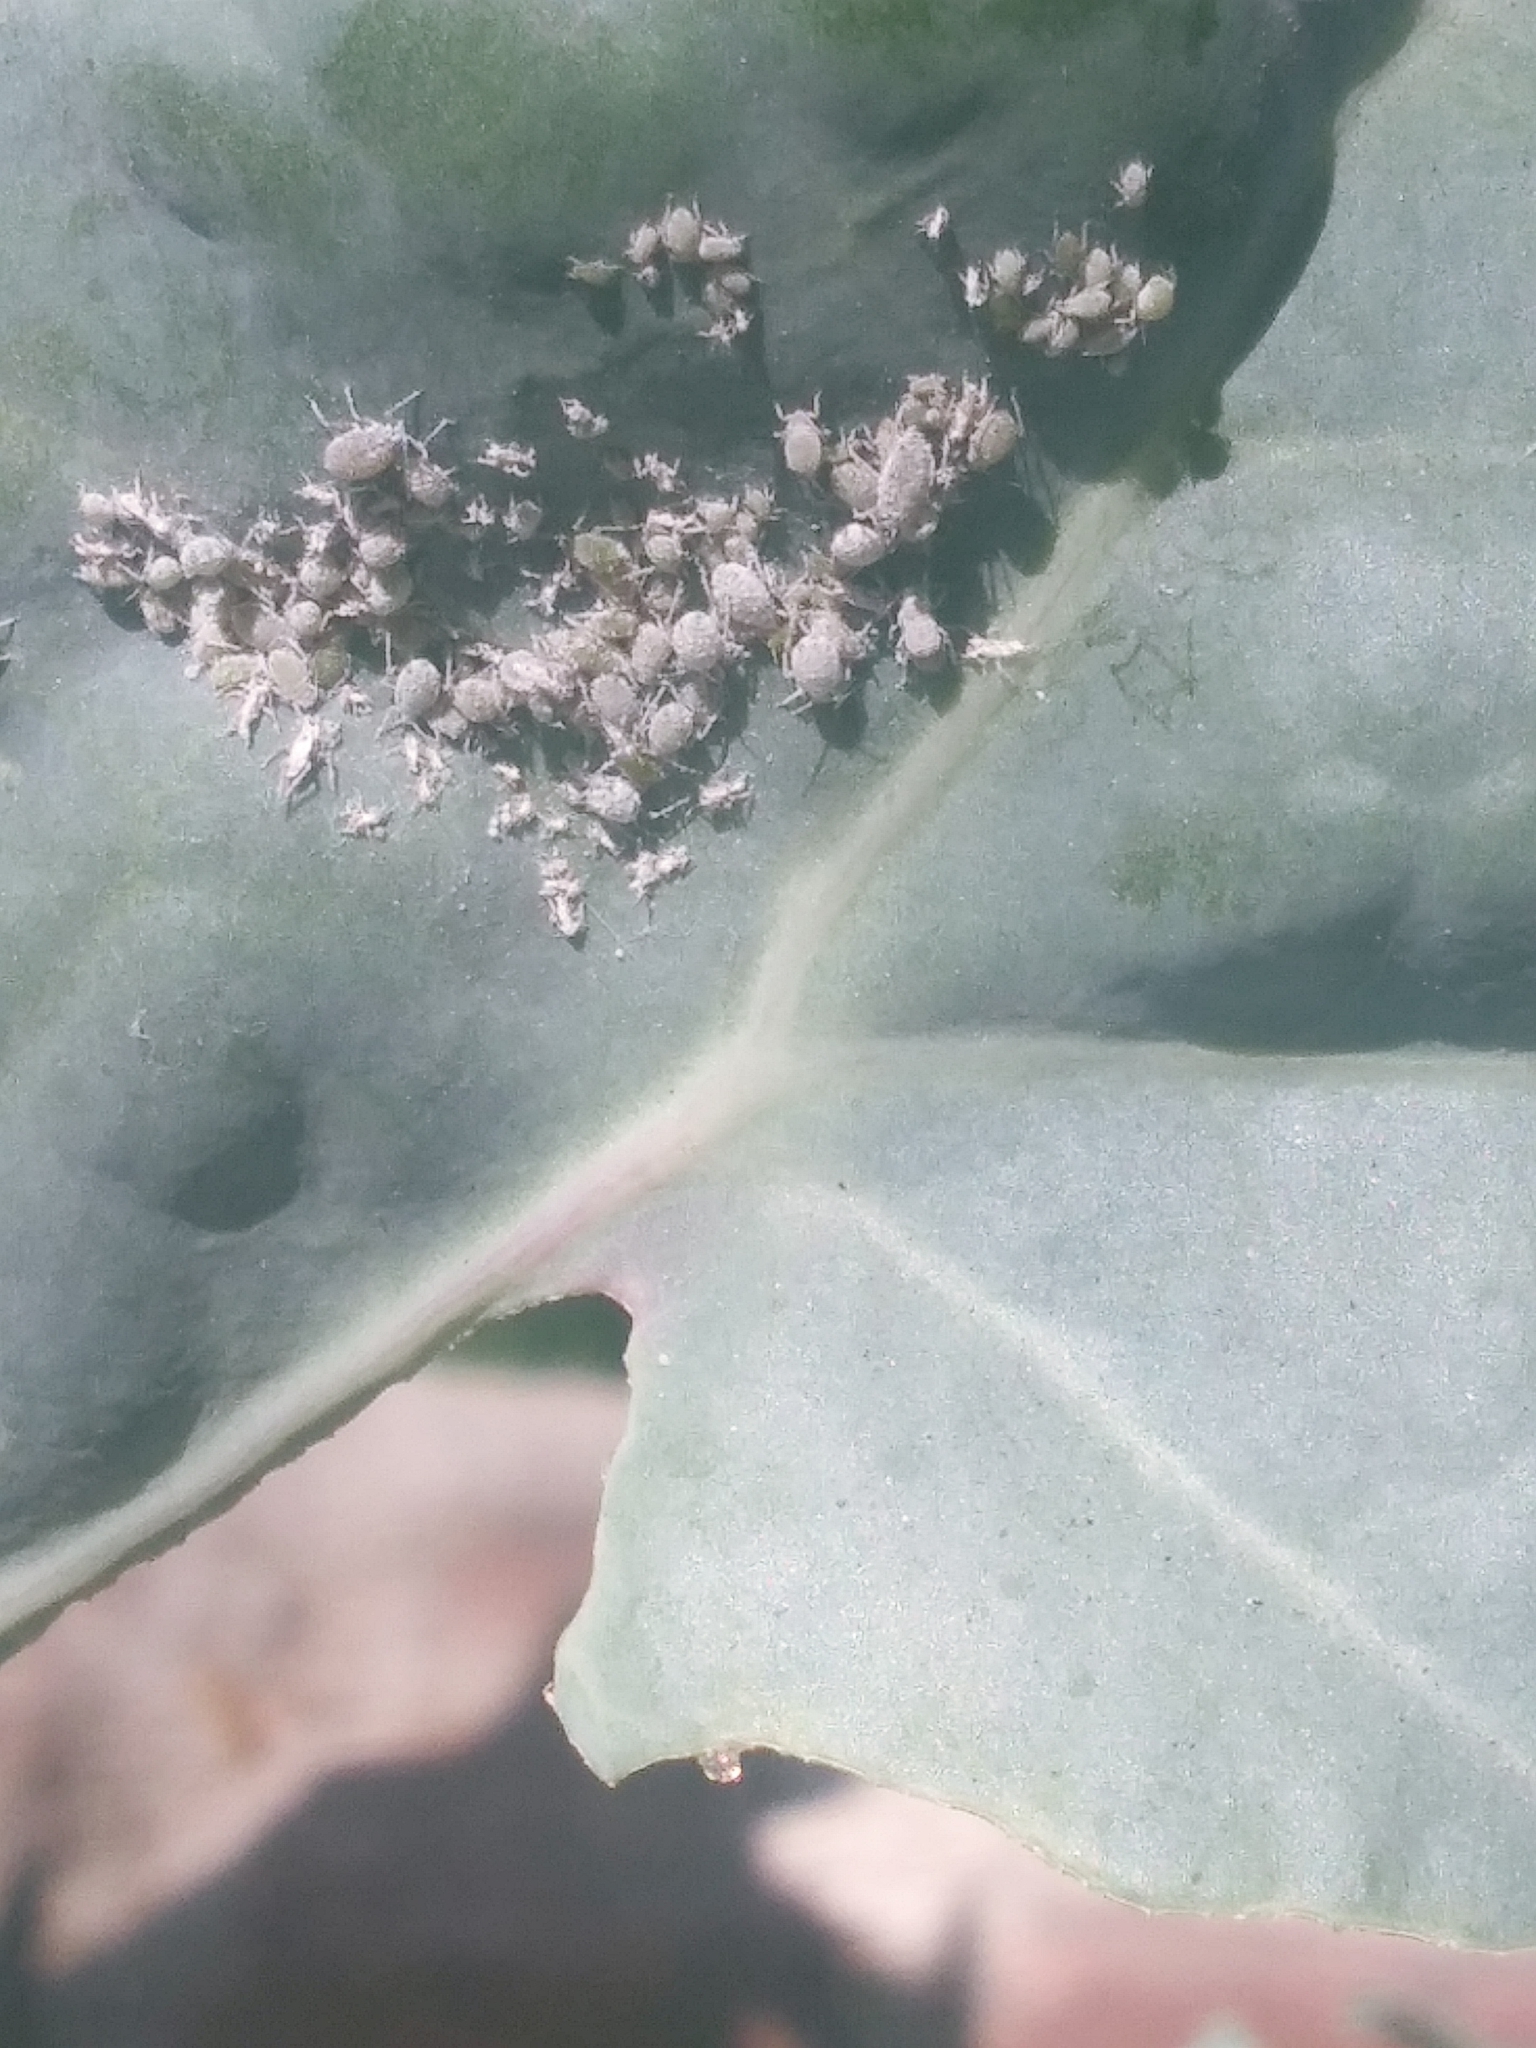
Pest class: cabbage_aphid